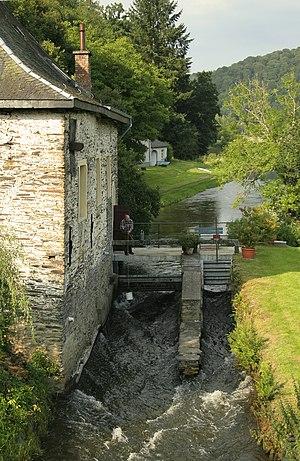
Cugnon (Belgique), le vieux moulin sur la Semois (1695).